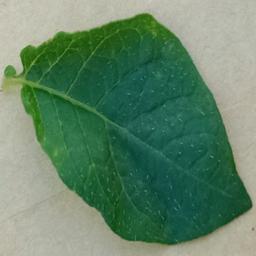
Label: Potato___Healthy